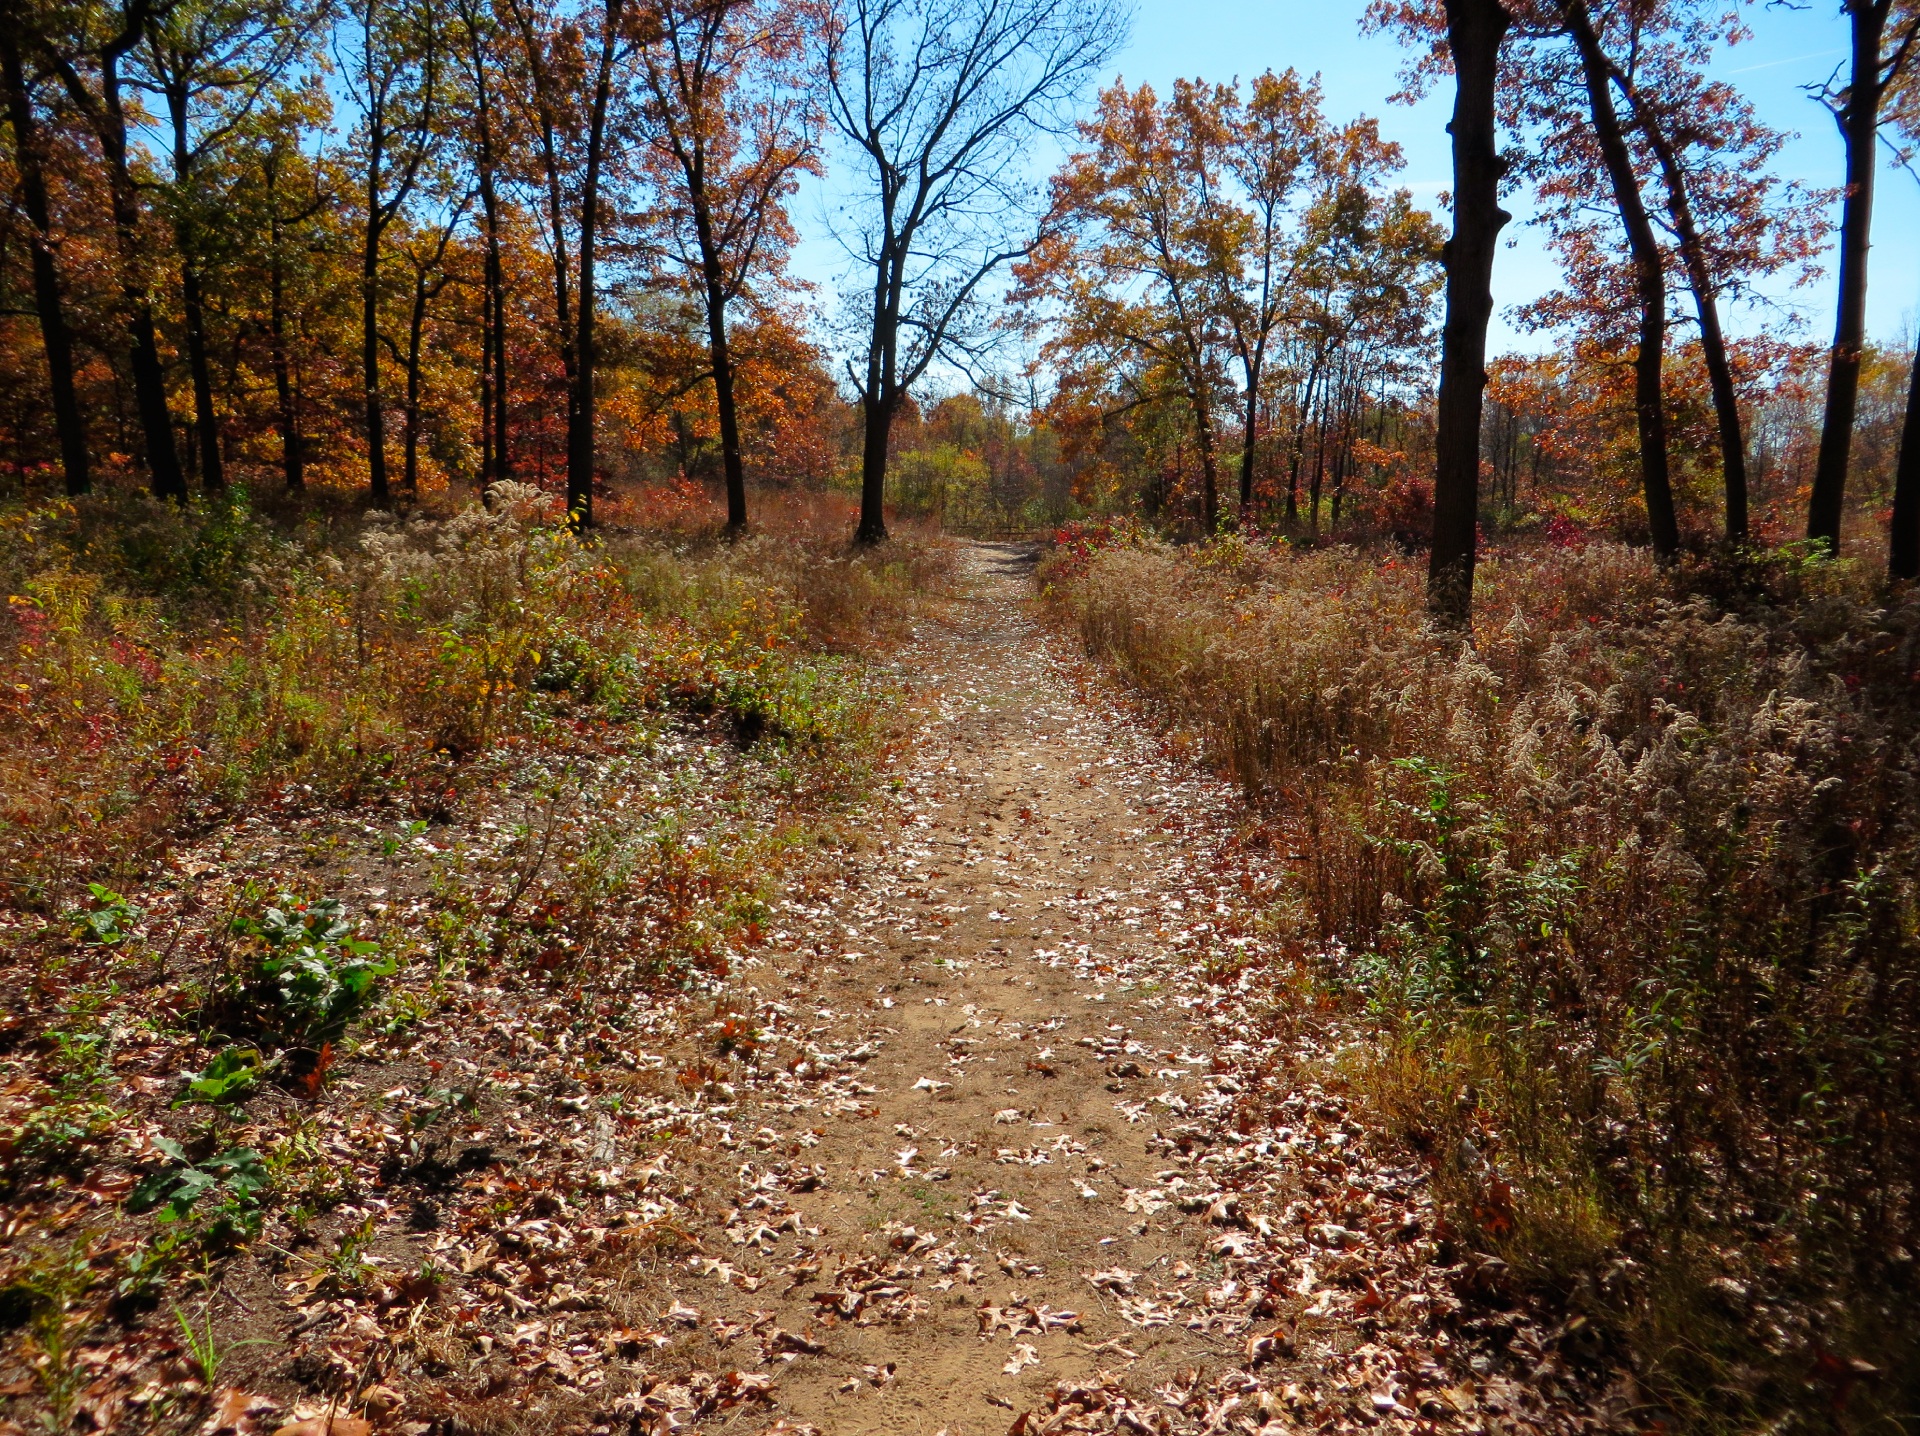
tree, nature, forest, wilderness, trail, prairie, leaf, fall, foliage, stream, orange, red, natural, autumn, soil, season, ridge, thanksgiving, leaves, seasonal, woodland, habitat, ecosystem, fall leaves, autumnal, fall background, fall leaves background, natural environment, temperate broadleaf and mixed forest